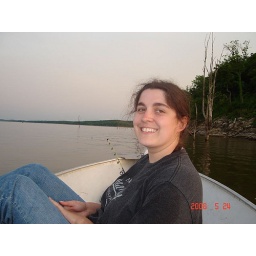
The seats in this boat were pretty comfy.